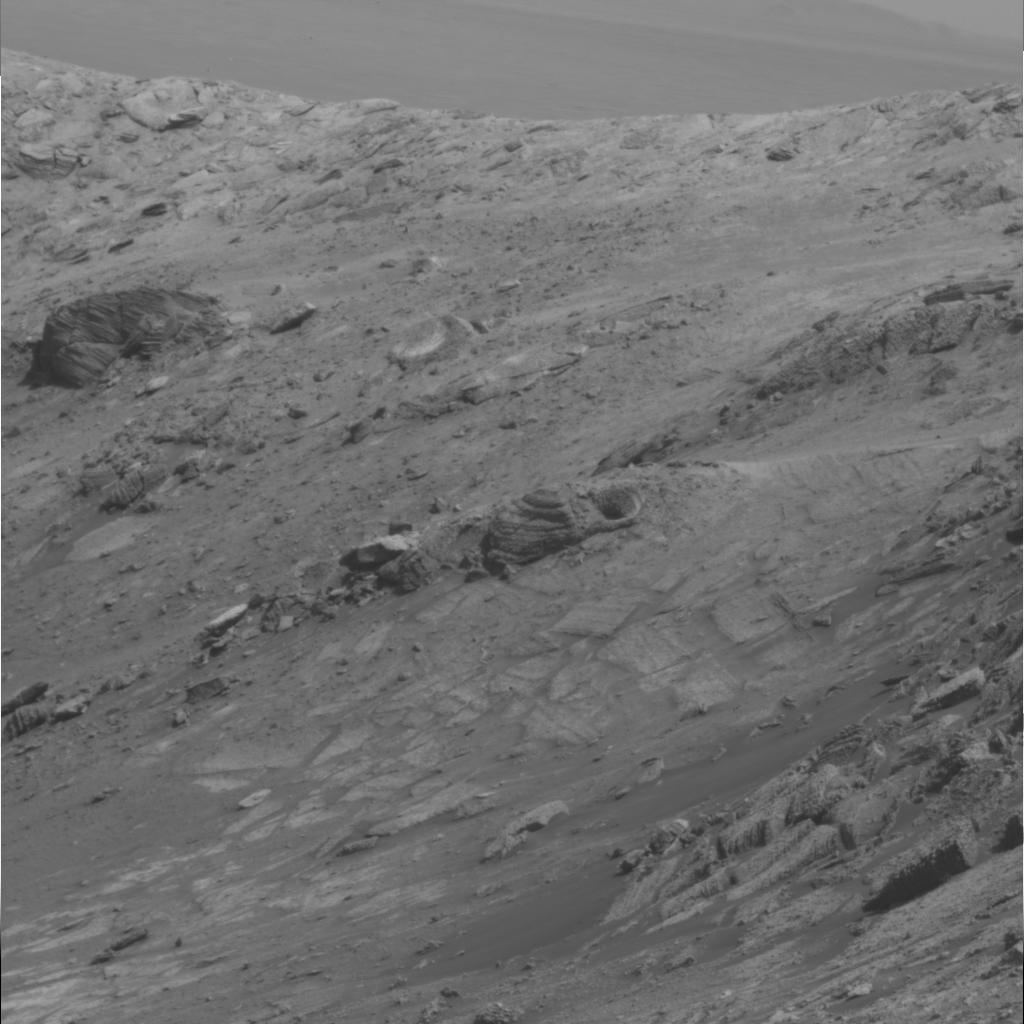
Surface features visible: Rock Outcrops, Clasts, Rock (Linear Features), Soil, Nearby Surface